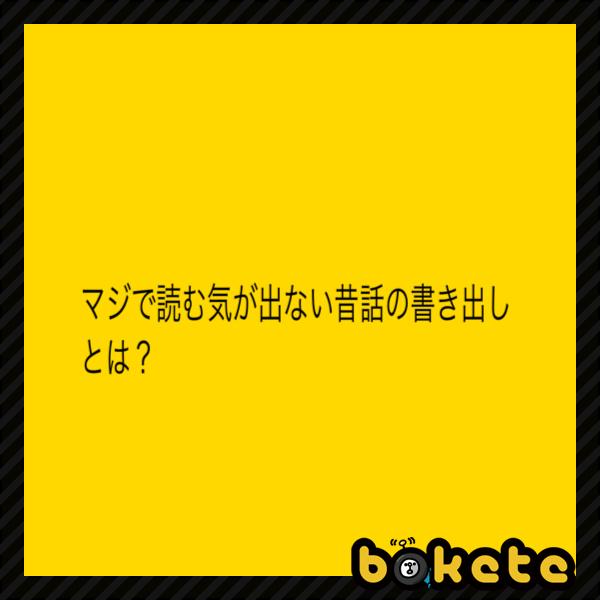
回答: 俺の若い頃は、お前らと違って...